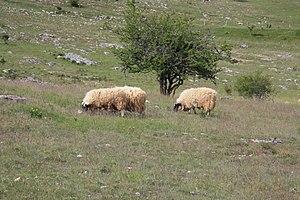
Béliers sur le causse Méjean en Lozère (France)
Les Causses et les Cévennes sont deux territoires du Massif central méridional, en France. Ceux-ci sont regroupés sous la même inscription « Les Causses et les Cévennes, paysage culturel de l’agro-pastoralisme méditerranéen » au patrimoine mondial de l'UNESCO depuis 2011. Cet ensemble est protégé au titre de « paysage culturel de l'agro-pastoralisme méditerranéen ».
Les différentes activités humaines sont :